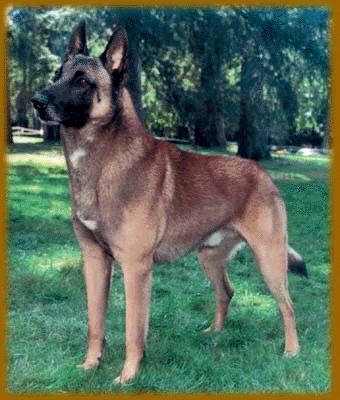
malinois